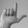
ASL letter: L